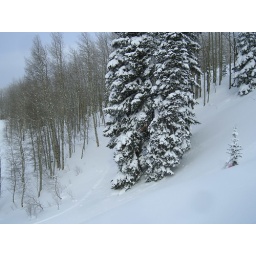
Columbine07_068 Note flash of red under tree